Minnie Driver

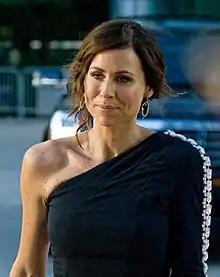
Driver in 2010

Amelia Fiona Jessica "Minnie" Driver (born 31 January 1970) is a British and American actress and singer. She rose to prominence with her break-out role in the 1995 film "Circle of Friends". She went on to star in a wide range of films, including the cult classic "Grosse Pointe Blank"; Gus Van Sant's "Good Will Hunting" (for which she was nominated for both the Academy Award for Best Supporting Actress and a Screen Actors Guild Award); the musical "The Phantom of the Opera"; and "Owning Mahowny". She also provided the voice of Lady Eboshi in Hayao Miyazaki's "Princess Mononoke".